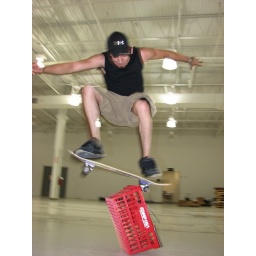
carlos trying to get over the basket standing upright but found the floor alittle to slick for his likeing